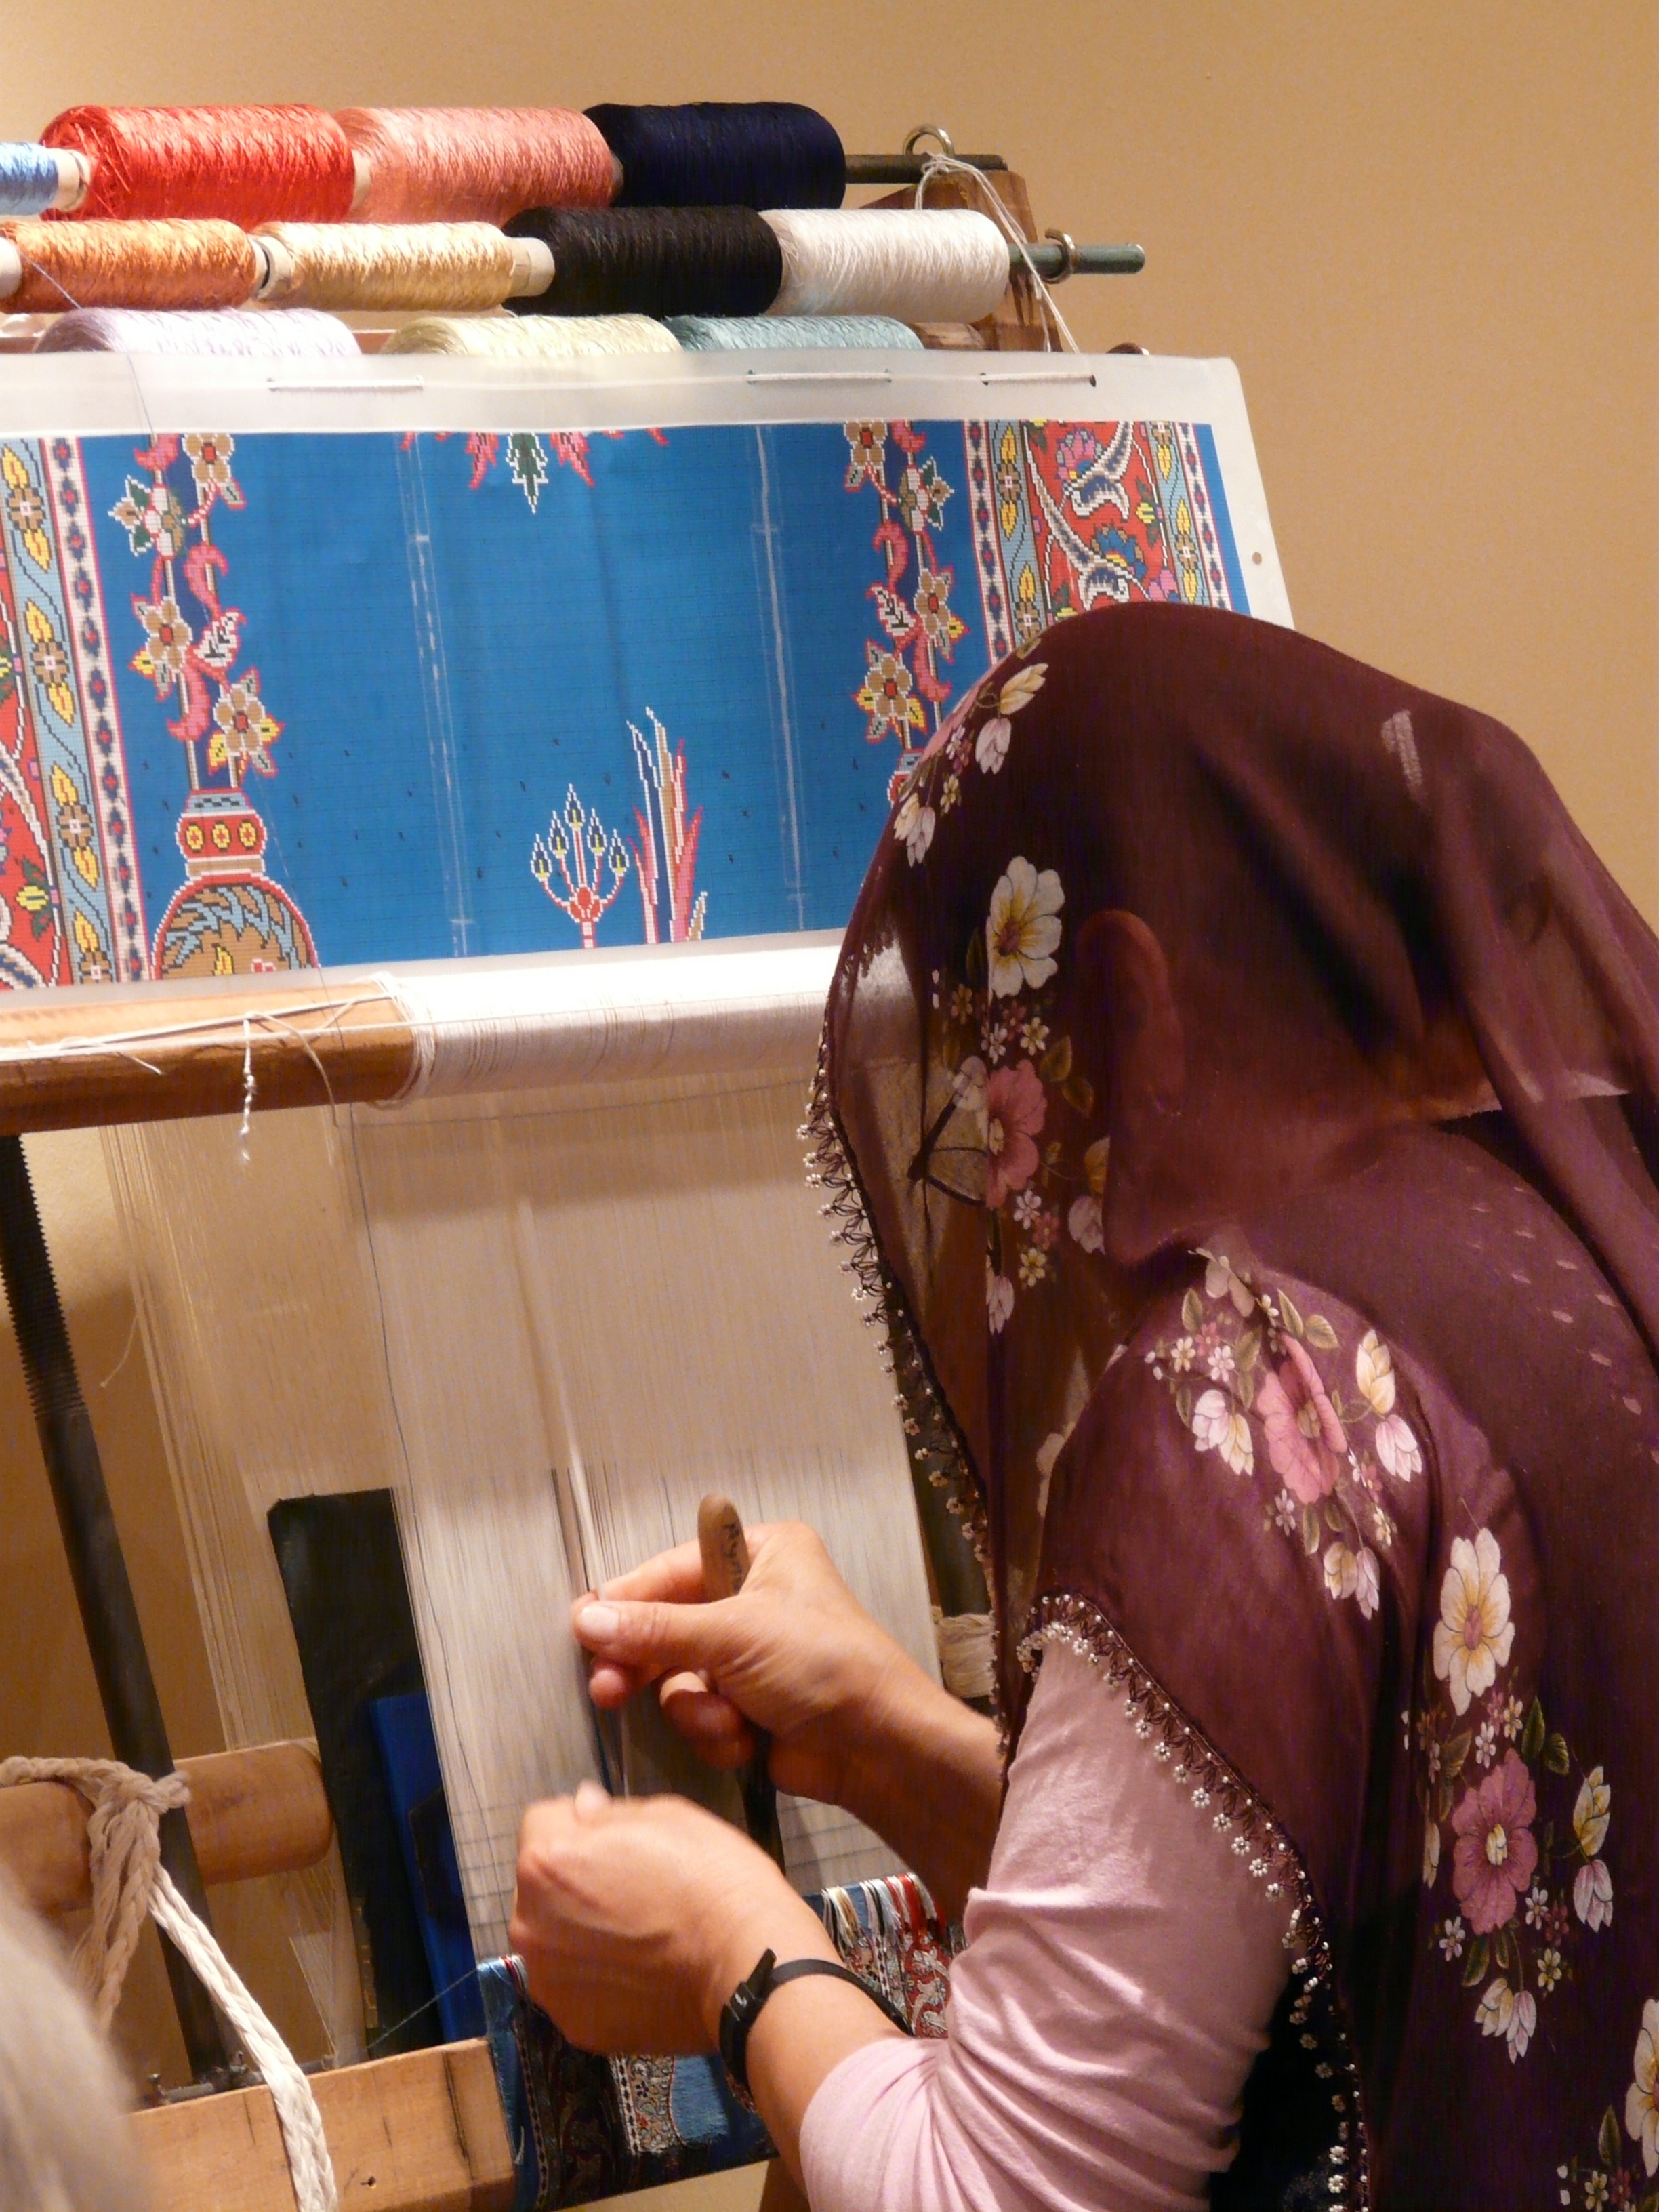
work, woman, craft, clothing, weave, thread, textile, art, turkey, carpet, cappadocia, hand labor, loom, teppichknuepferin